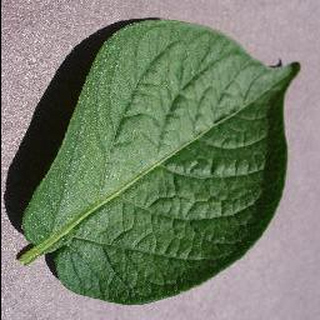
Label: healthy_potato